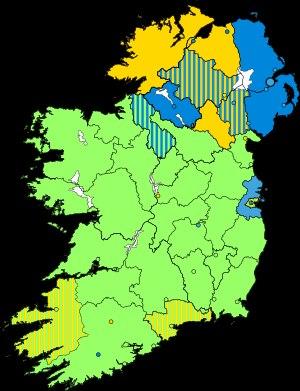
La guerre agraire dans l’histoire irlandaise a été une période d’agitation agraire dans les régions rurales du pays dans les années 1870, 1880 et 1890. L’agitation était dirigée par la Ligue nationale irlandaise et visait à améliorer la situation des paysans et, à terme, à une redistribution des terres aux exploitants par les propriétaires. Bien qu'il y ait eu beaucoup d'incidents violents et quelques morts, ce n'était pas réellement une guerre, mais plutôt une période prolongée de troubles civils.